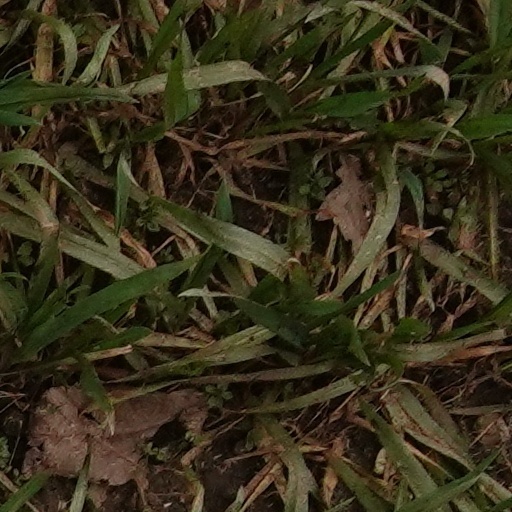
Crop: wheat